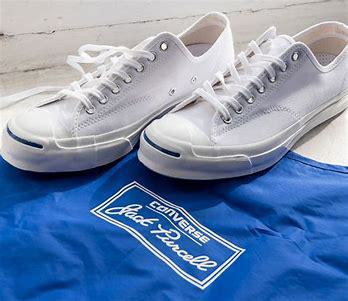
Brand: Converse
Model: Jack Purcell